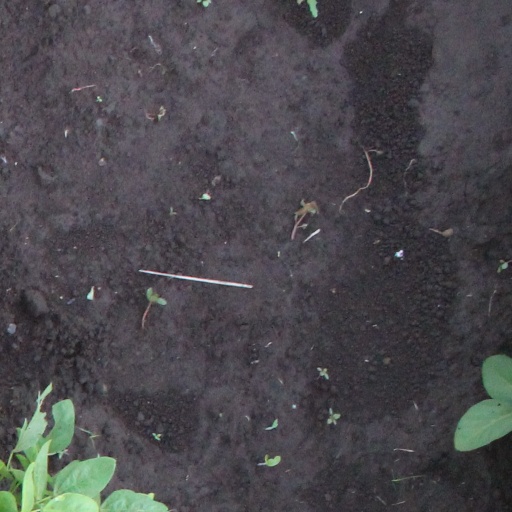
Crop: soybean